The NewZealand Story

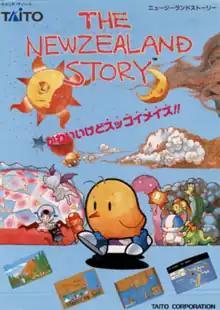
Arcade flyer

is a platform game developed and released in arcades by Taito in 1988. The concept and setting were inspired by a holiday trip in New Zealand by one of the Taito programmers. The player controls , a kiwi who must save his girlfriend and several of his other kiwi chick friends who have been kidnapped by a large blue leopard seal. While avoiding enemies, the player has to navigate a scrolling maze-like level, at the end of which they release one of Tiki's kiwi chick friends trapped in a cage. In 2007, the arcade game received a remake for the Nintendo DS under the title "New Zealand Story Revolution".